Neighboring Sounds

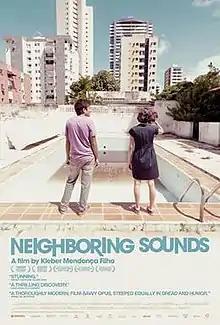
Theatrical release poster

Neighboring Sounds (Portuguese: O Som ao Redor) is a 2012 Brazilian drama film directed and written by Kleber Mendonça Filho, produced by Emilie Lesclaux and starring Irandhir Santos, Gustavo Jahn and Maeve Jinkings.